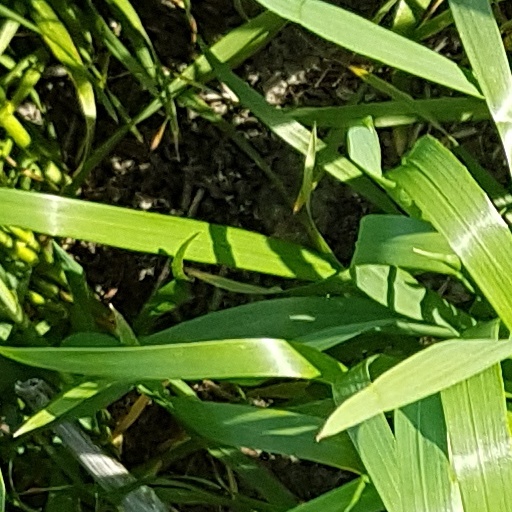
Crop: wheat